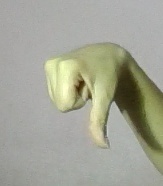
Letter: waw